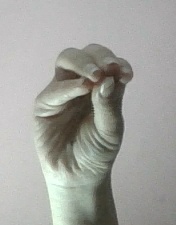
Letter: ha